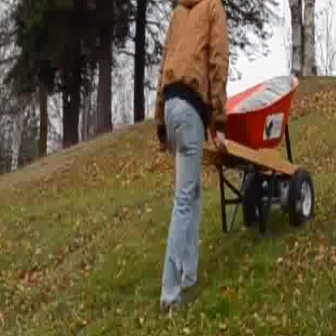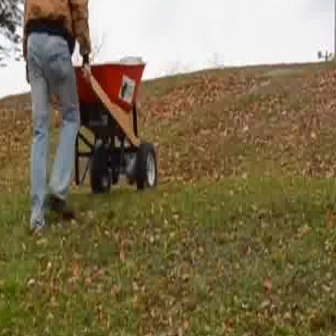
  Please identify the target specified by the bounding box [157,72,313,228] in the first image and locate it in the second image. Return the coordinates in [x_min,y_min,x_max,y_max] format.
Answer: [26,55,158,186]